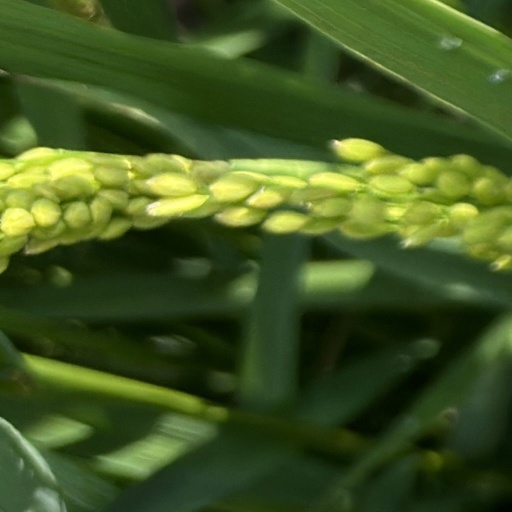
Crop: rice